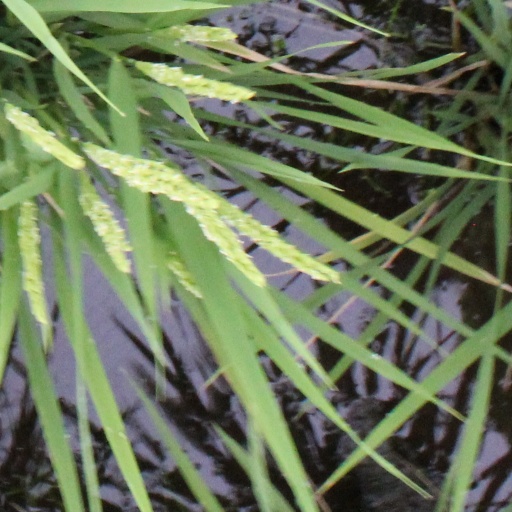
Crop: rice